Postage stamps and postal history of Malaysia

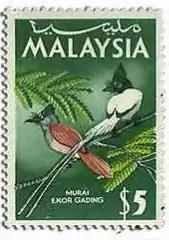
1965 stamps illustrating birds of Malaysia

The history of postage stamps and postal history of Malaysia, a state in Southeast Asia that occupies the south of the Malay Peninsula and Sarawak and Sabah in the north Borneo, includes the development of postal services in these periods: